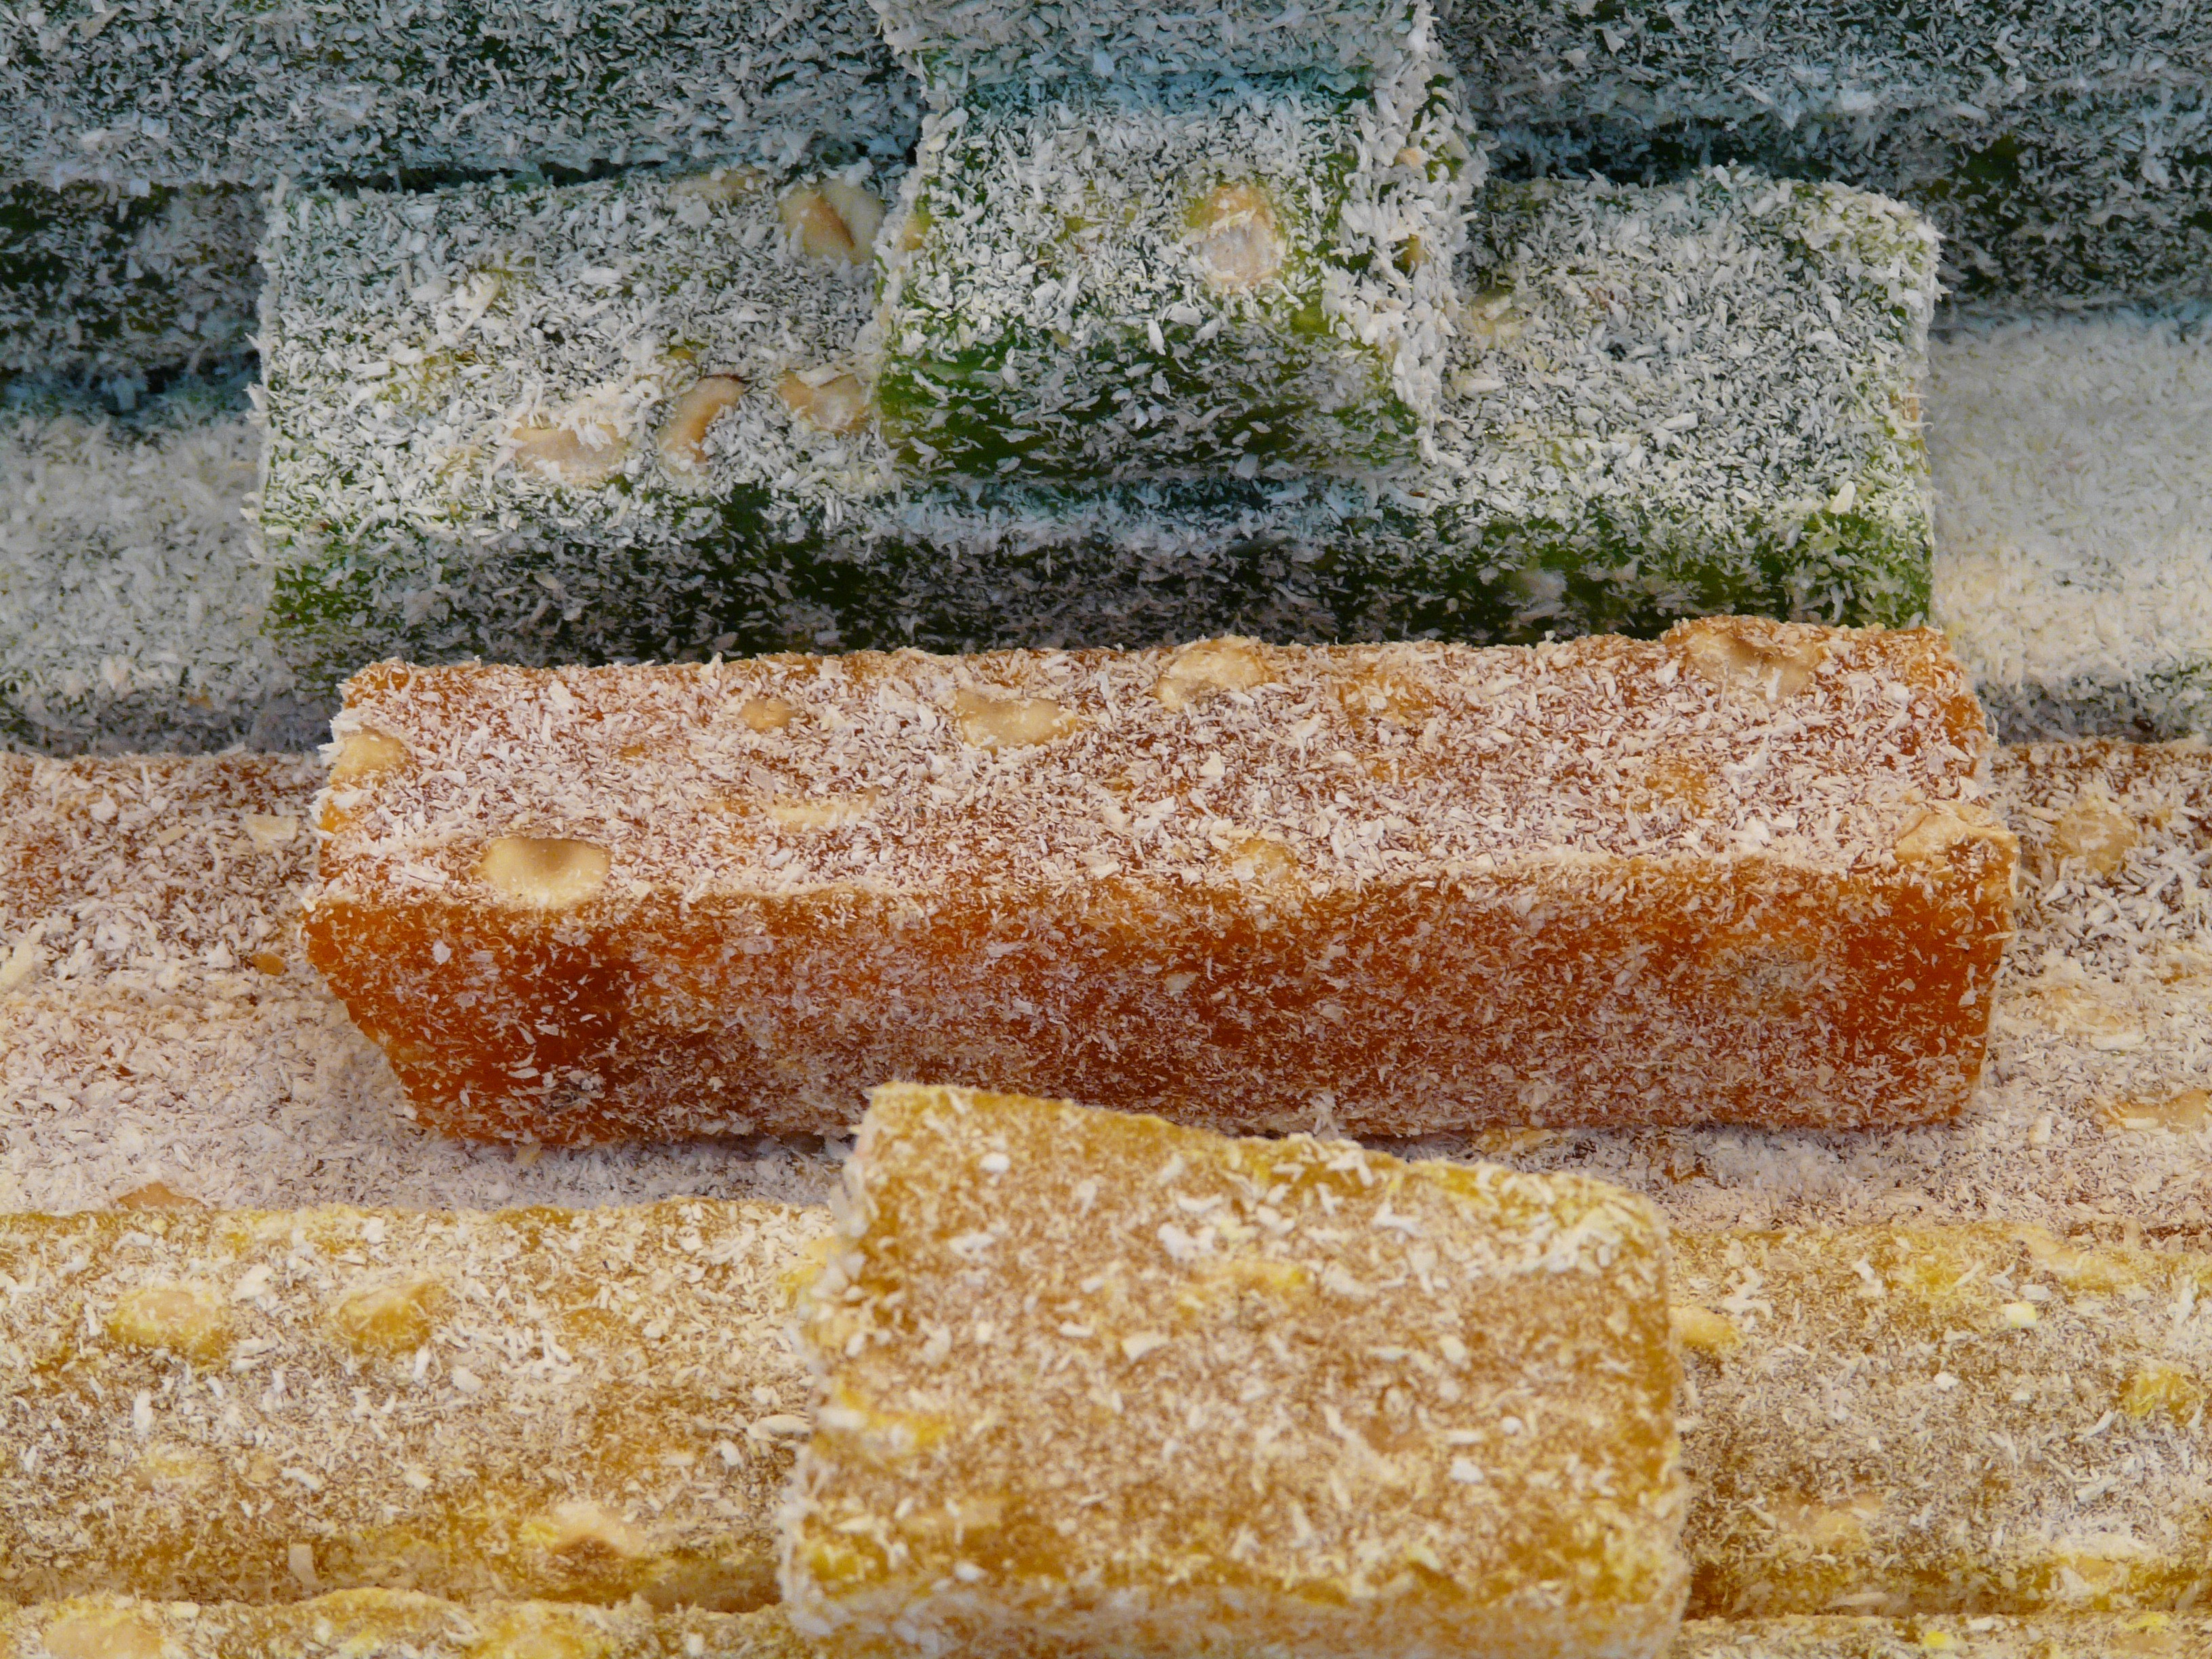
wall, honey, food, brick, sweetness, treat, turkish honey, grass family, coconut coating, grated coconut